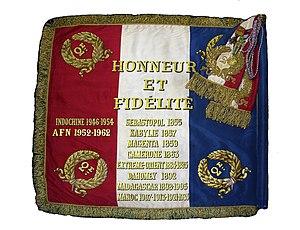
Le 2ᵉ régiment étranger d'infanterie est l'un des deux régiments d'infanterie de la Légion étrangère au sein de la 6ᵉ brigade légère blindée. Deuxième des régiments étrangers, il a été créé en 1841.